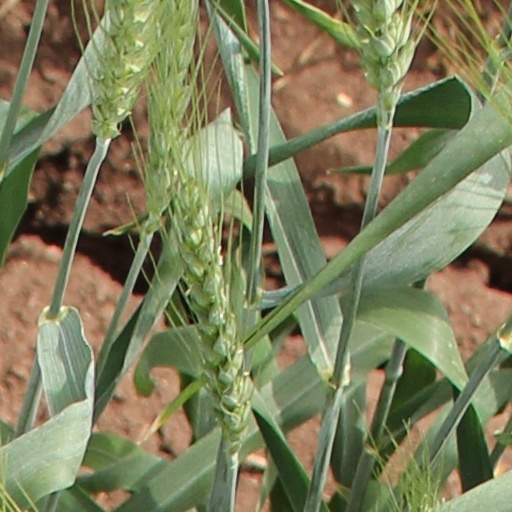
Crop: wheat